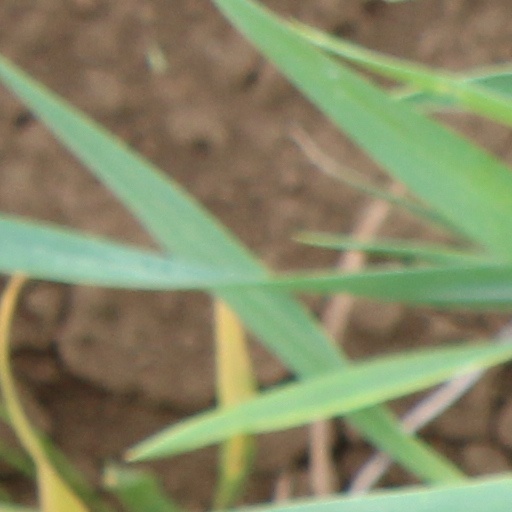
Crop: wheat